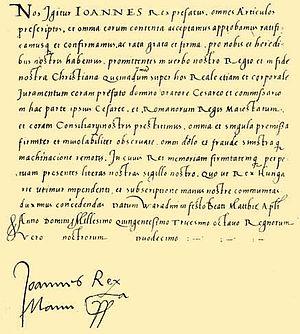
Oradea ou Oradea Mare est une ville de la région de Transylvanie, dans la province historique de la Crișana, en Roumanie. Elle est le chef-lieu du județ de Bihor, situé dans la région de développement Nord-Ouest. Oradea est une des villes les plus prospères de Roumanie.